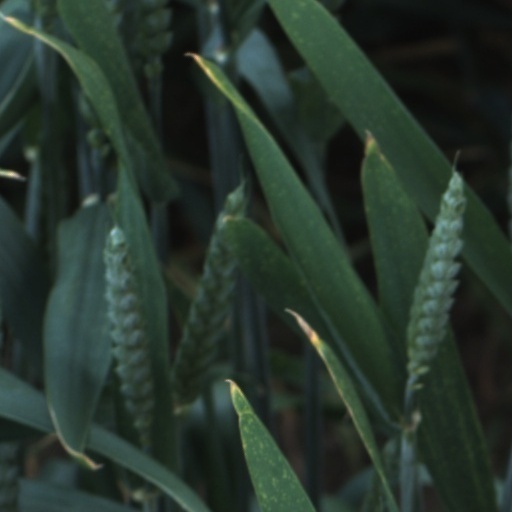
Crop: wheat